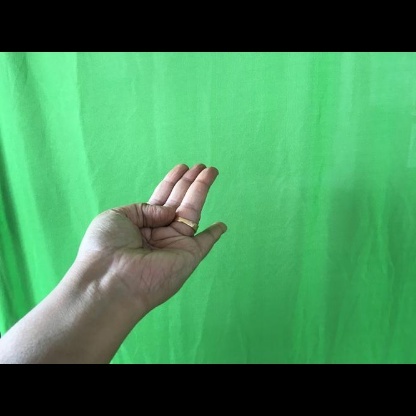
Mudra: Chaturam